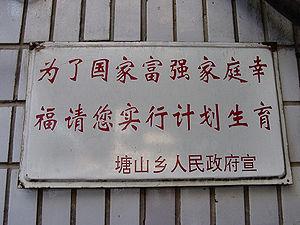
Sheng nu est un terme péjoratif rendu populaire par la Fédération nationale des femmes de Chine pour désigner les femmes qui ne sont toujours pas mariées à la fin de la vingtaine et au-delà. Le terme, uniquement utilisé en Chine, est né d'une directive et d'un programme controversés de l'État mais est encore utilisé pour désigner familièrement les femmes d'autres pays asiatiques, ou d'Inde, ou d'Amérique du Nord. Il est devenu très présent dans les médias grand public et a fait l’objet de plusieurs séries télévisées, articles de magazines et de journaux et publications de livres, qui mettent l’accent sur les connotations négatives et la récupération positive du terme. Xu Xiaomin du China Daily décrit les sheng nu comme « une force sociale à prendre en compte » et d’autres font valoir que le terme devrait être considéré comme positif pour désigner les « femmes qui réussissent ». L'argot 3S ou femmes 3S, signifiant « célibataires, années 1970 et coincée » a également été utilisé à la place de sheng nu.